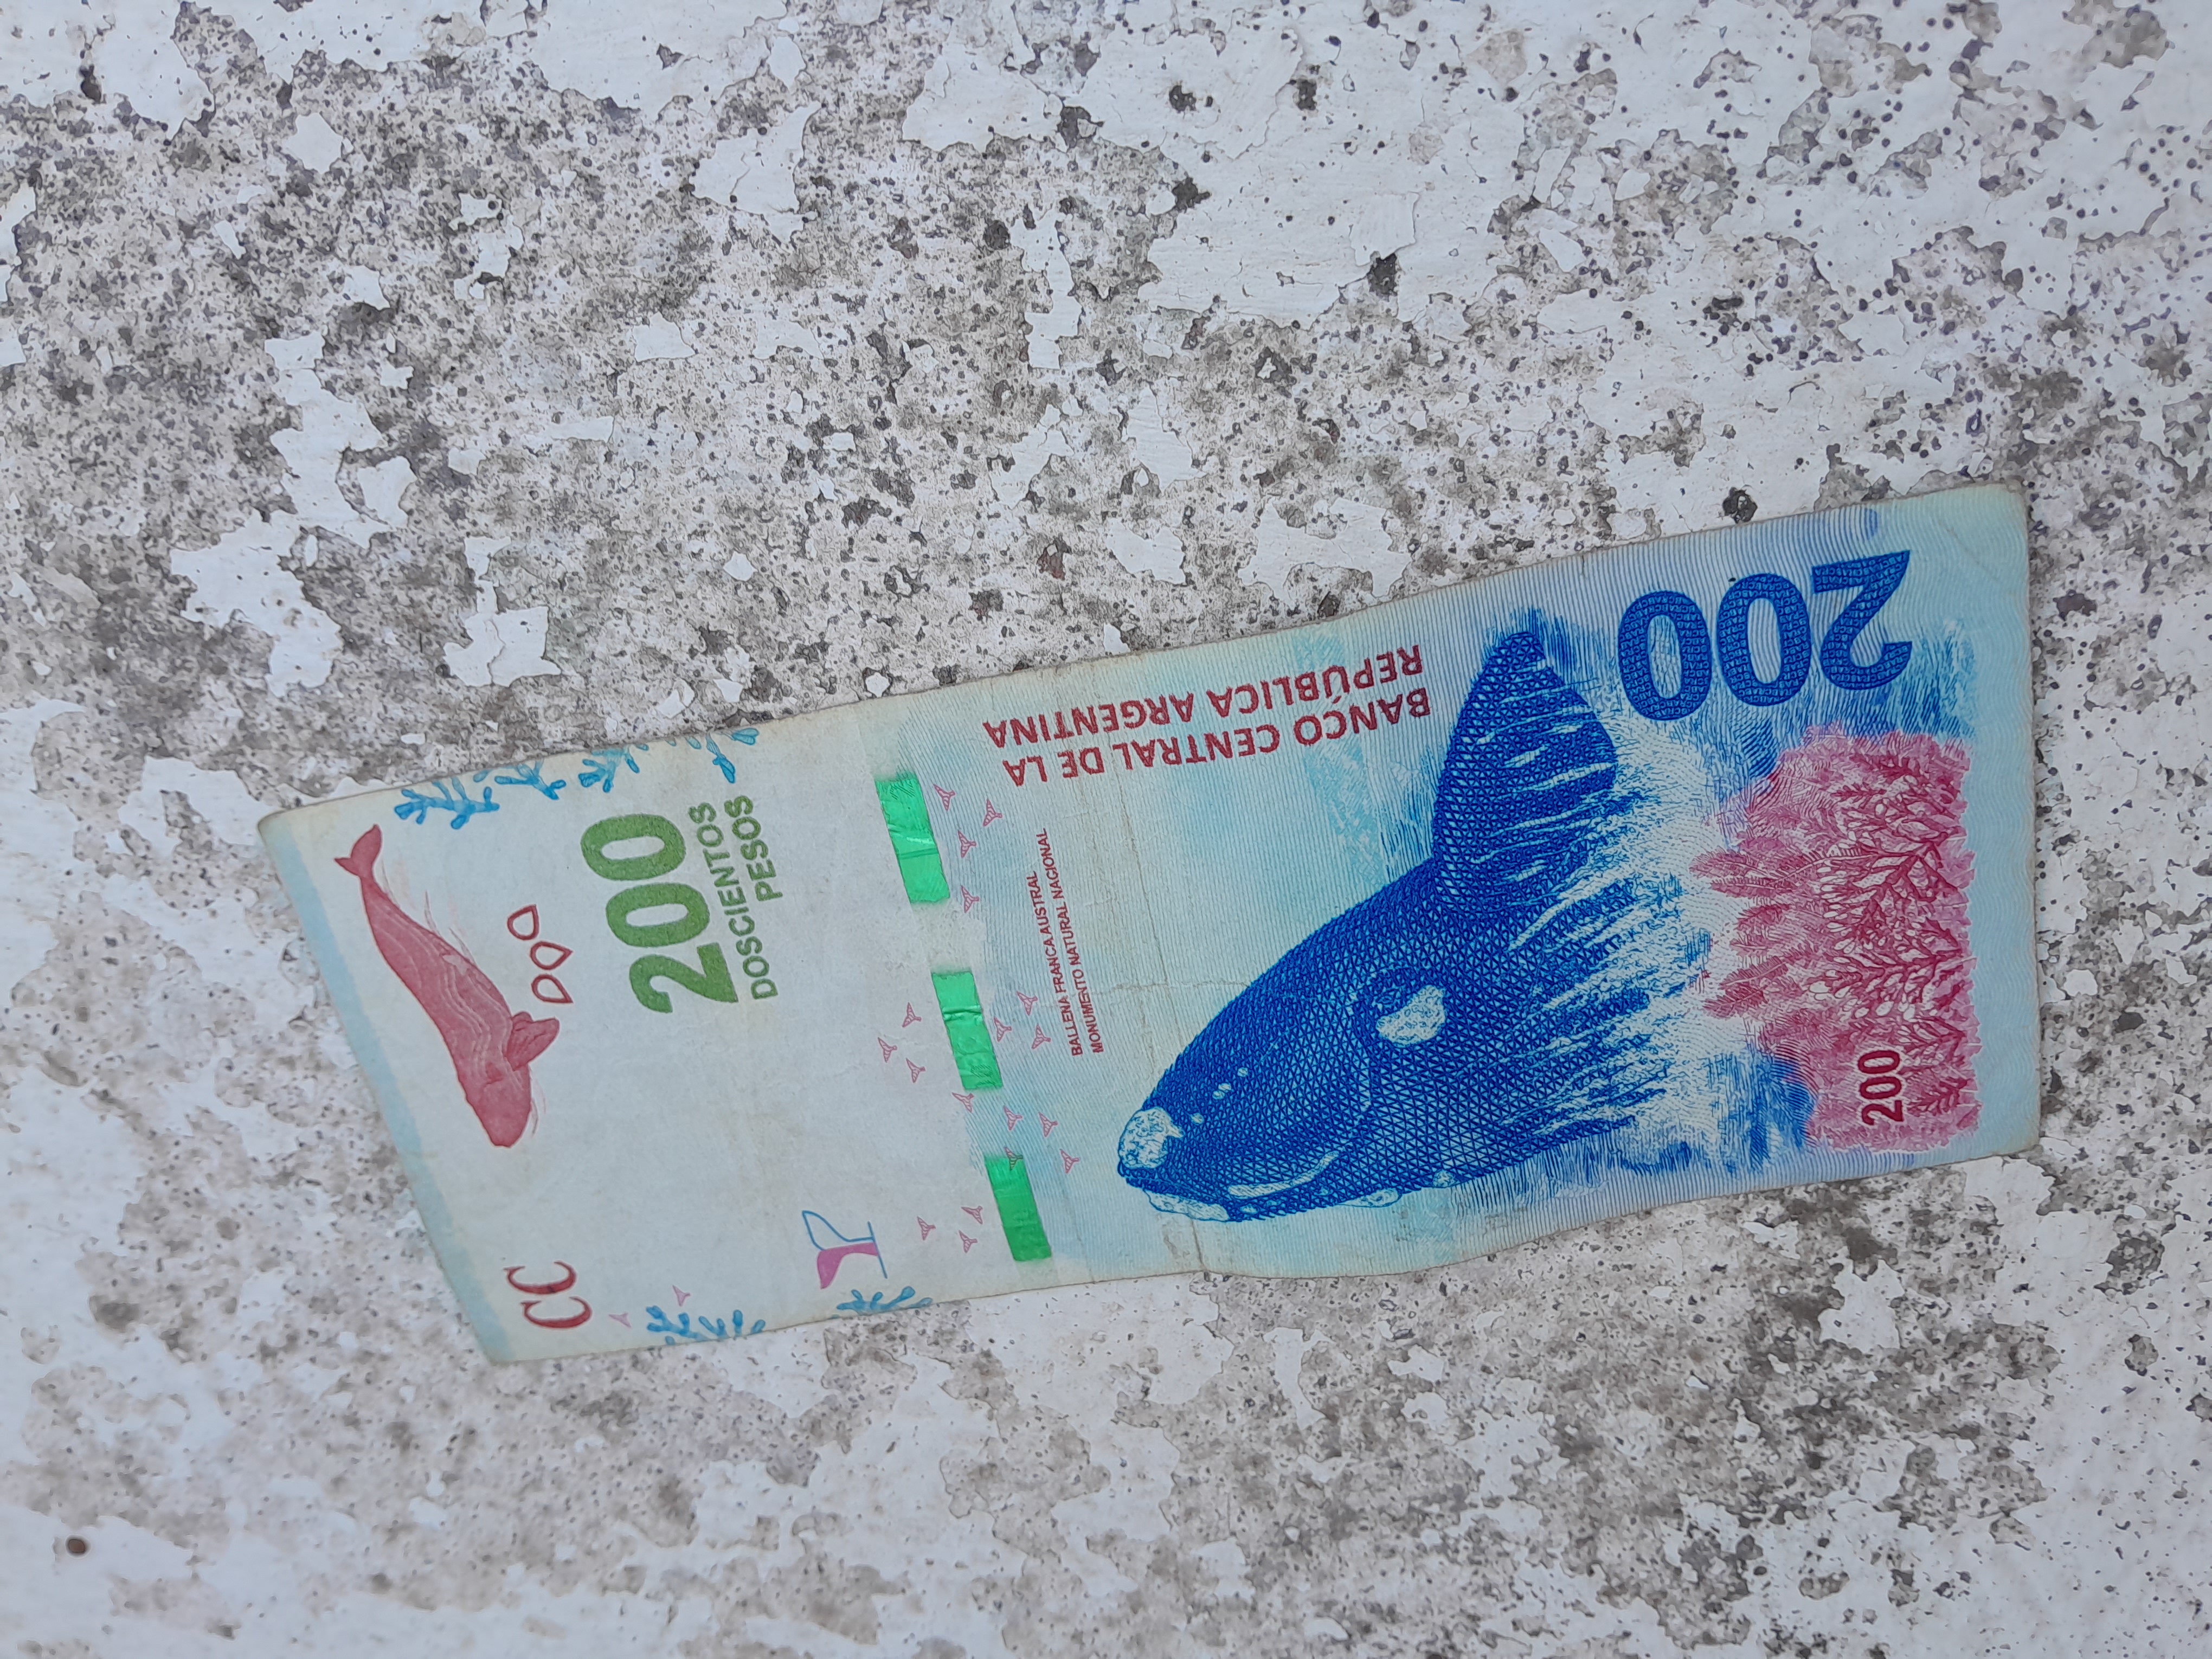
Denominación: 200